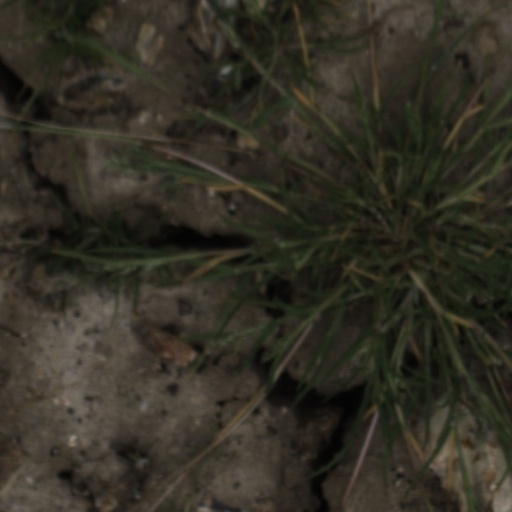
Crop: wheat